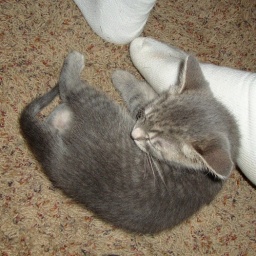
Sleeping on the floor under the desk while we are using the computer. Taken by Edgar.